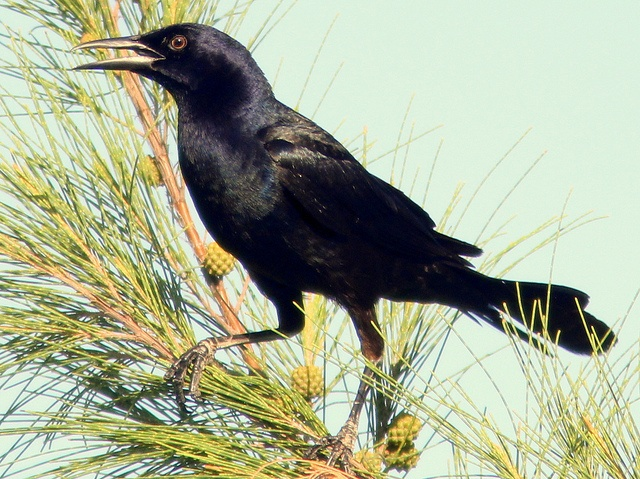
A black bird standing on a tree branch.
A black bird is close up on a pine tree branch.
a close up of a small black bird on a tree branch
A black bird with open beak on a pine branch.
a black bird is standing on a branch